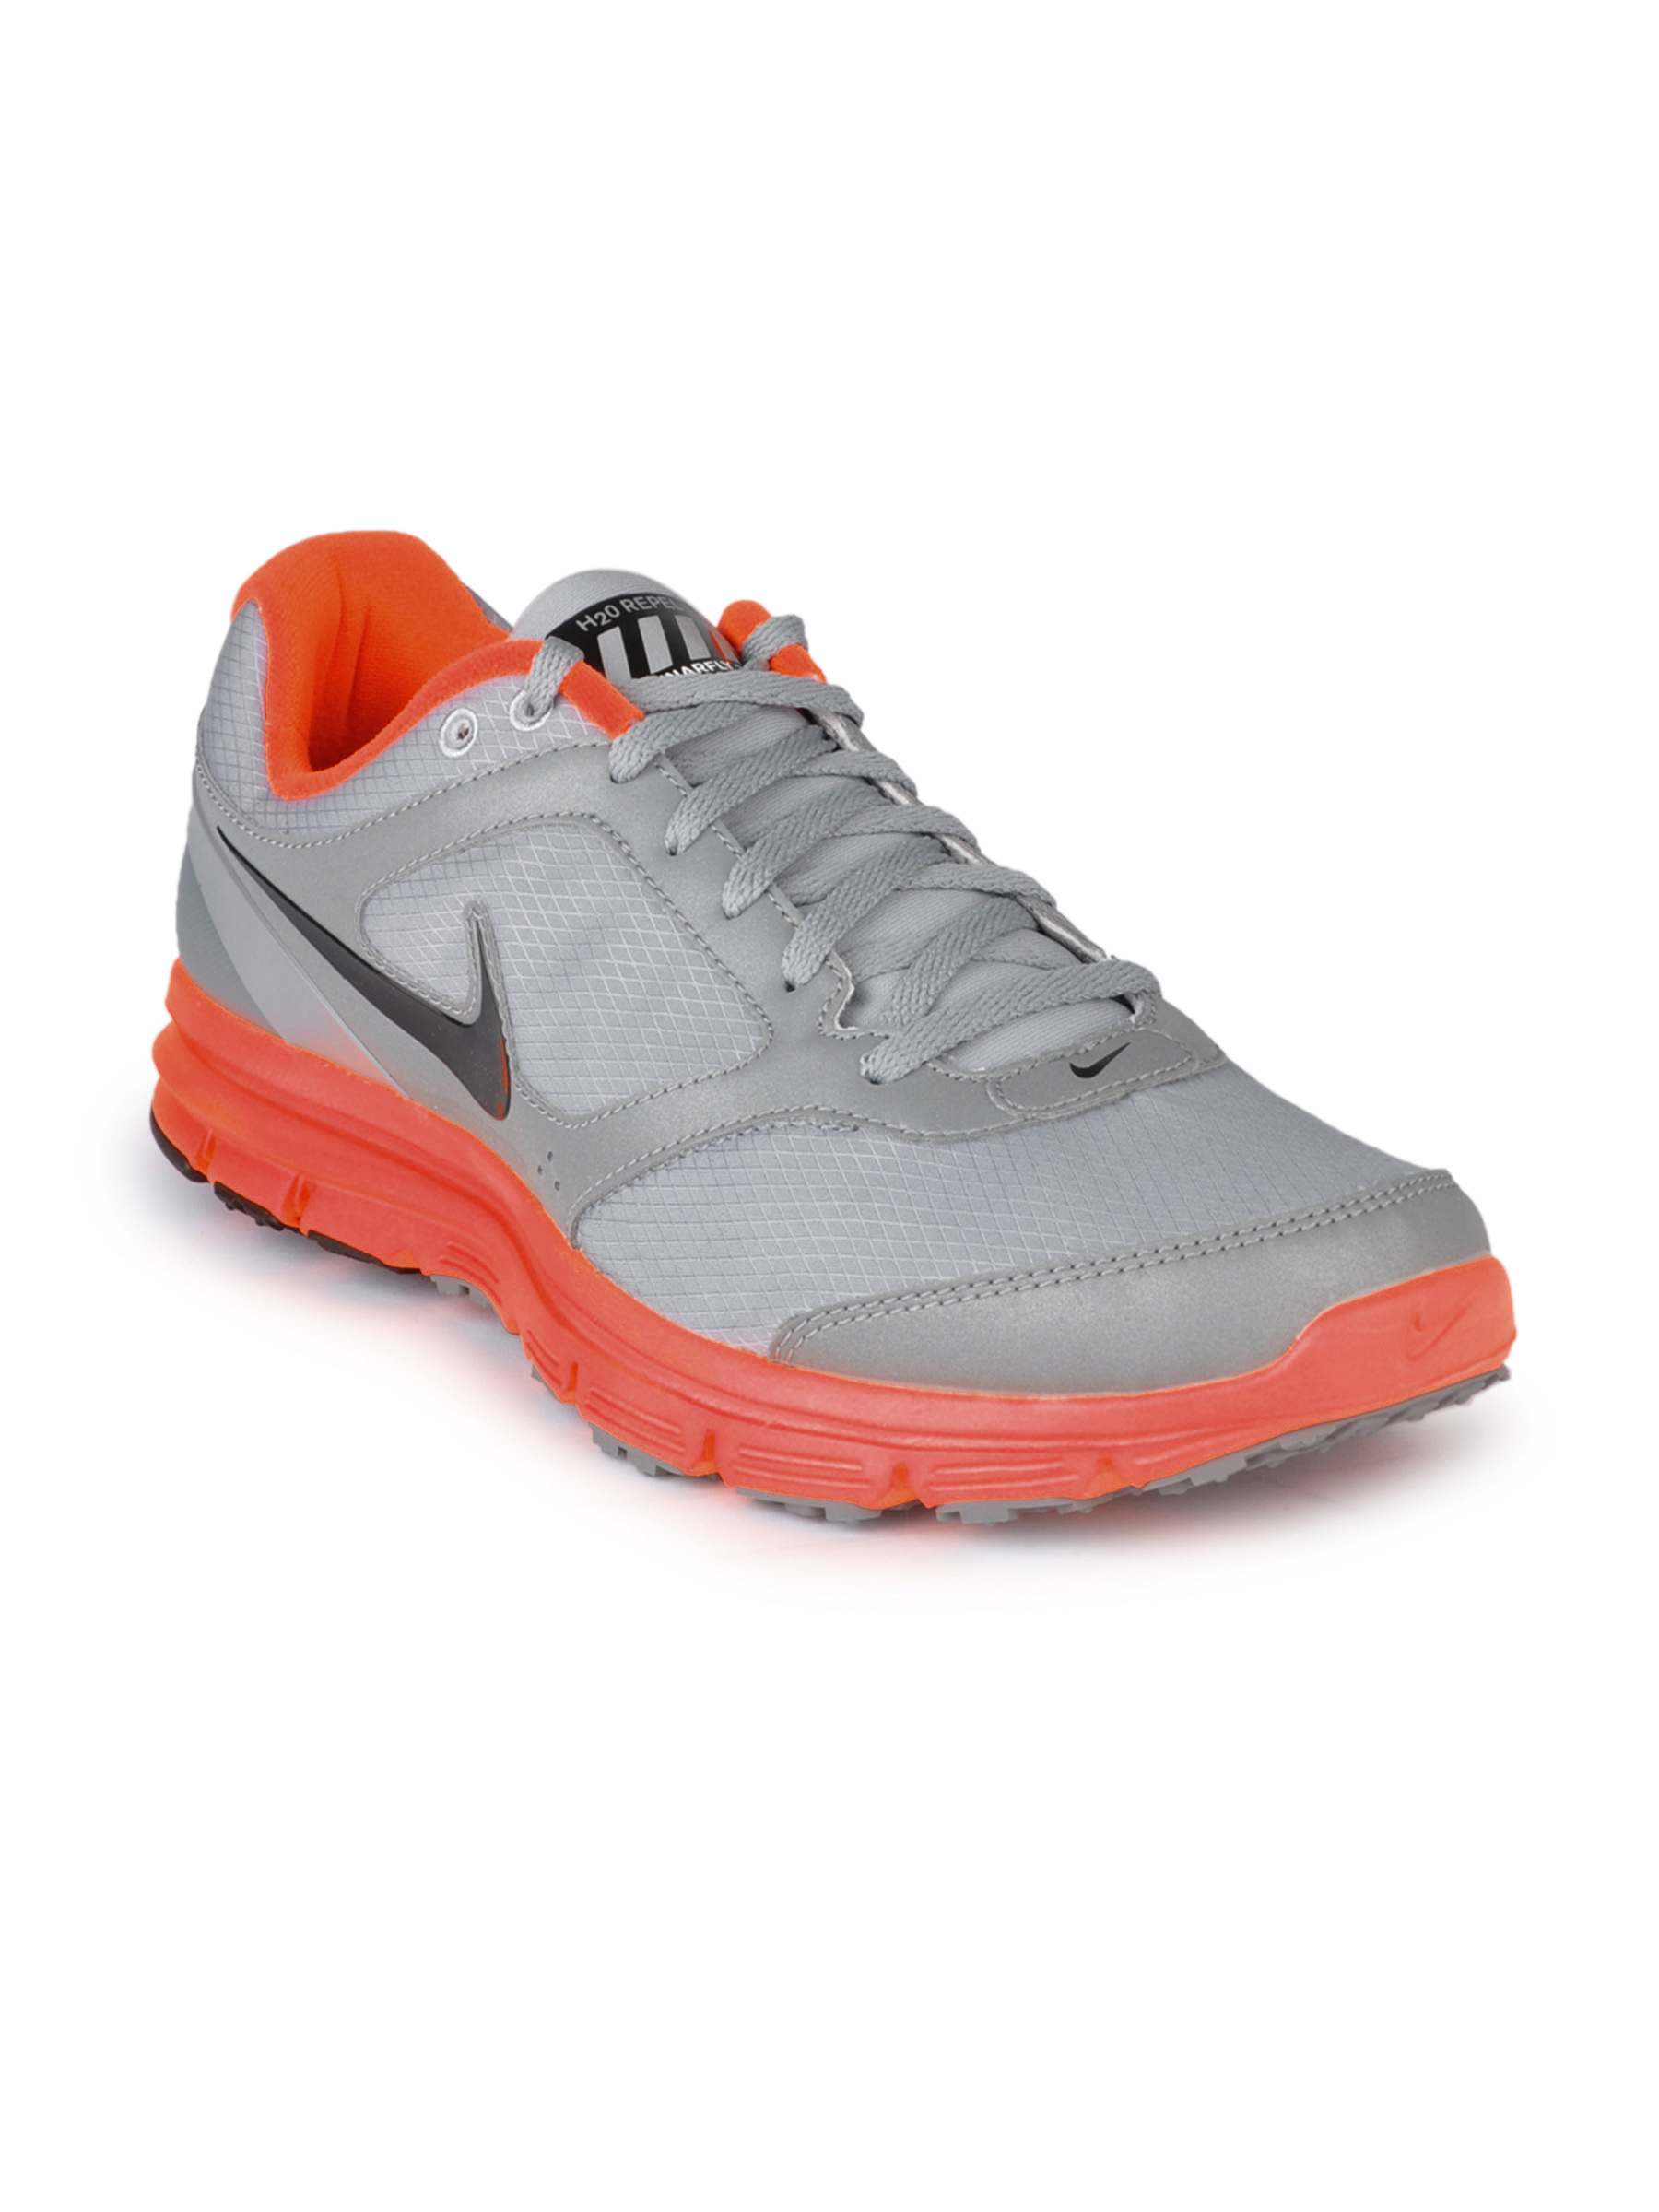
Nike Men Lunarfly+2 Shield Grey Sports Shoes
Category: Footwear / Shoes / Sports Shoes
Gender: Men
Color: Grey
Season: Fall 2011
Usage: Sports